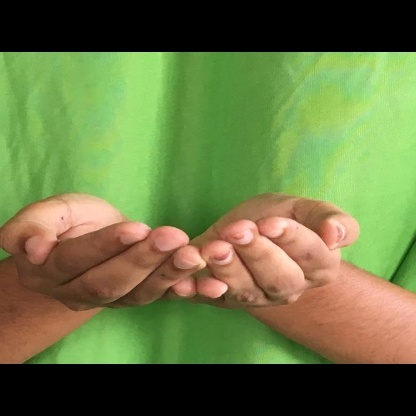
Mudra: Pushpaputa